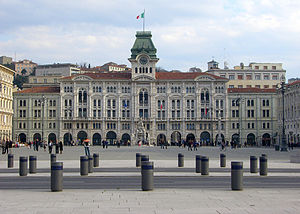
Trieste
Trieste er en havneby i det nordøstlige hjørne af Italien med 204.234 indbyggere. Byen ligger ved grænsen til Slovenien og er hovedstad i den selvstyrende region Friuli-Venezia Giulia og i Provinsen Trieste.